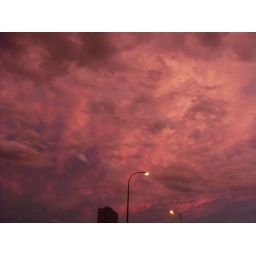
After Friday's storms, the clouds plus the sunset made for a very dramatic sky over Minneapolis.